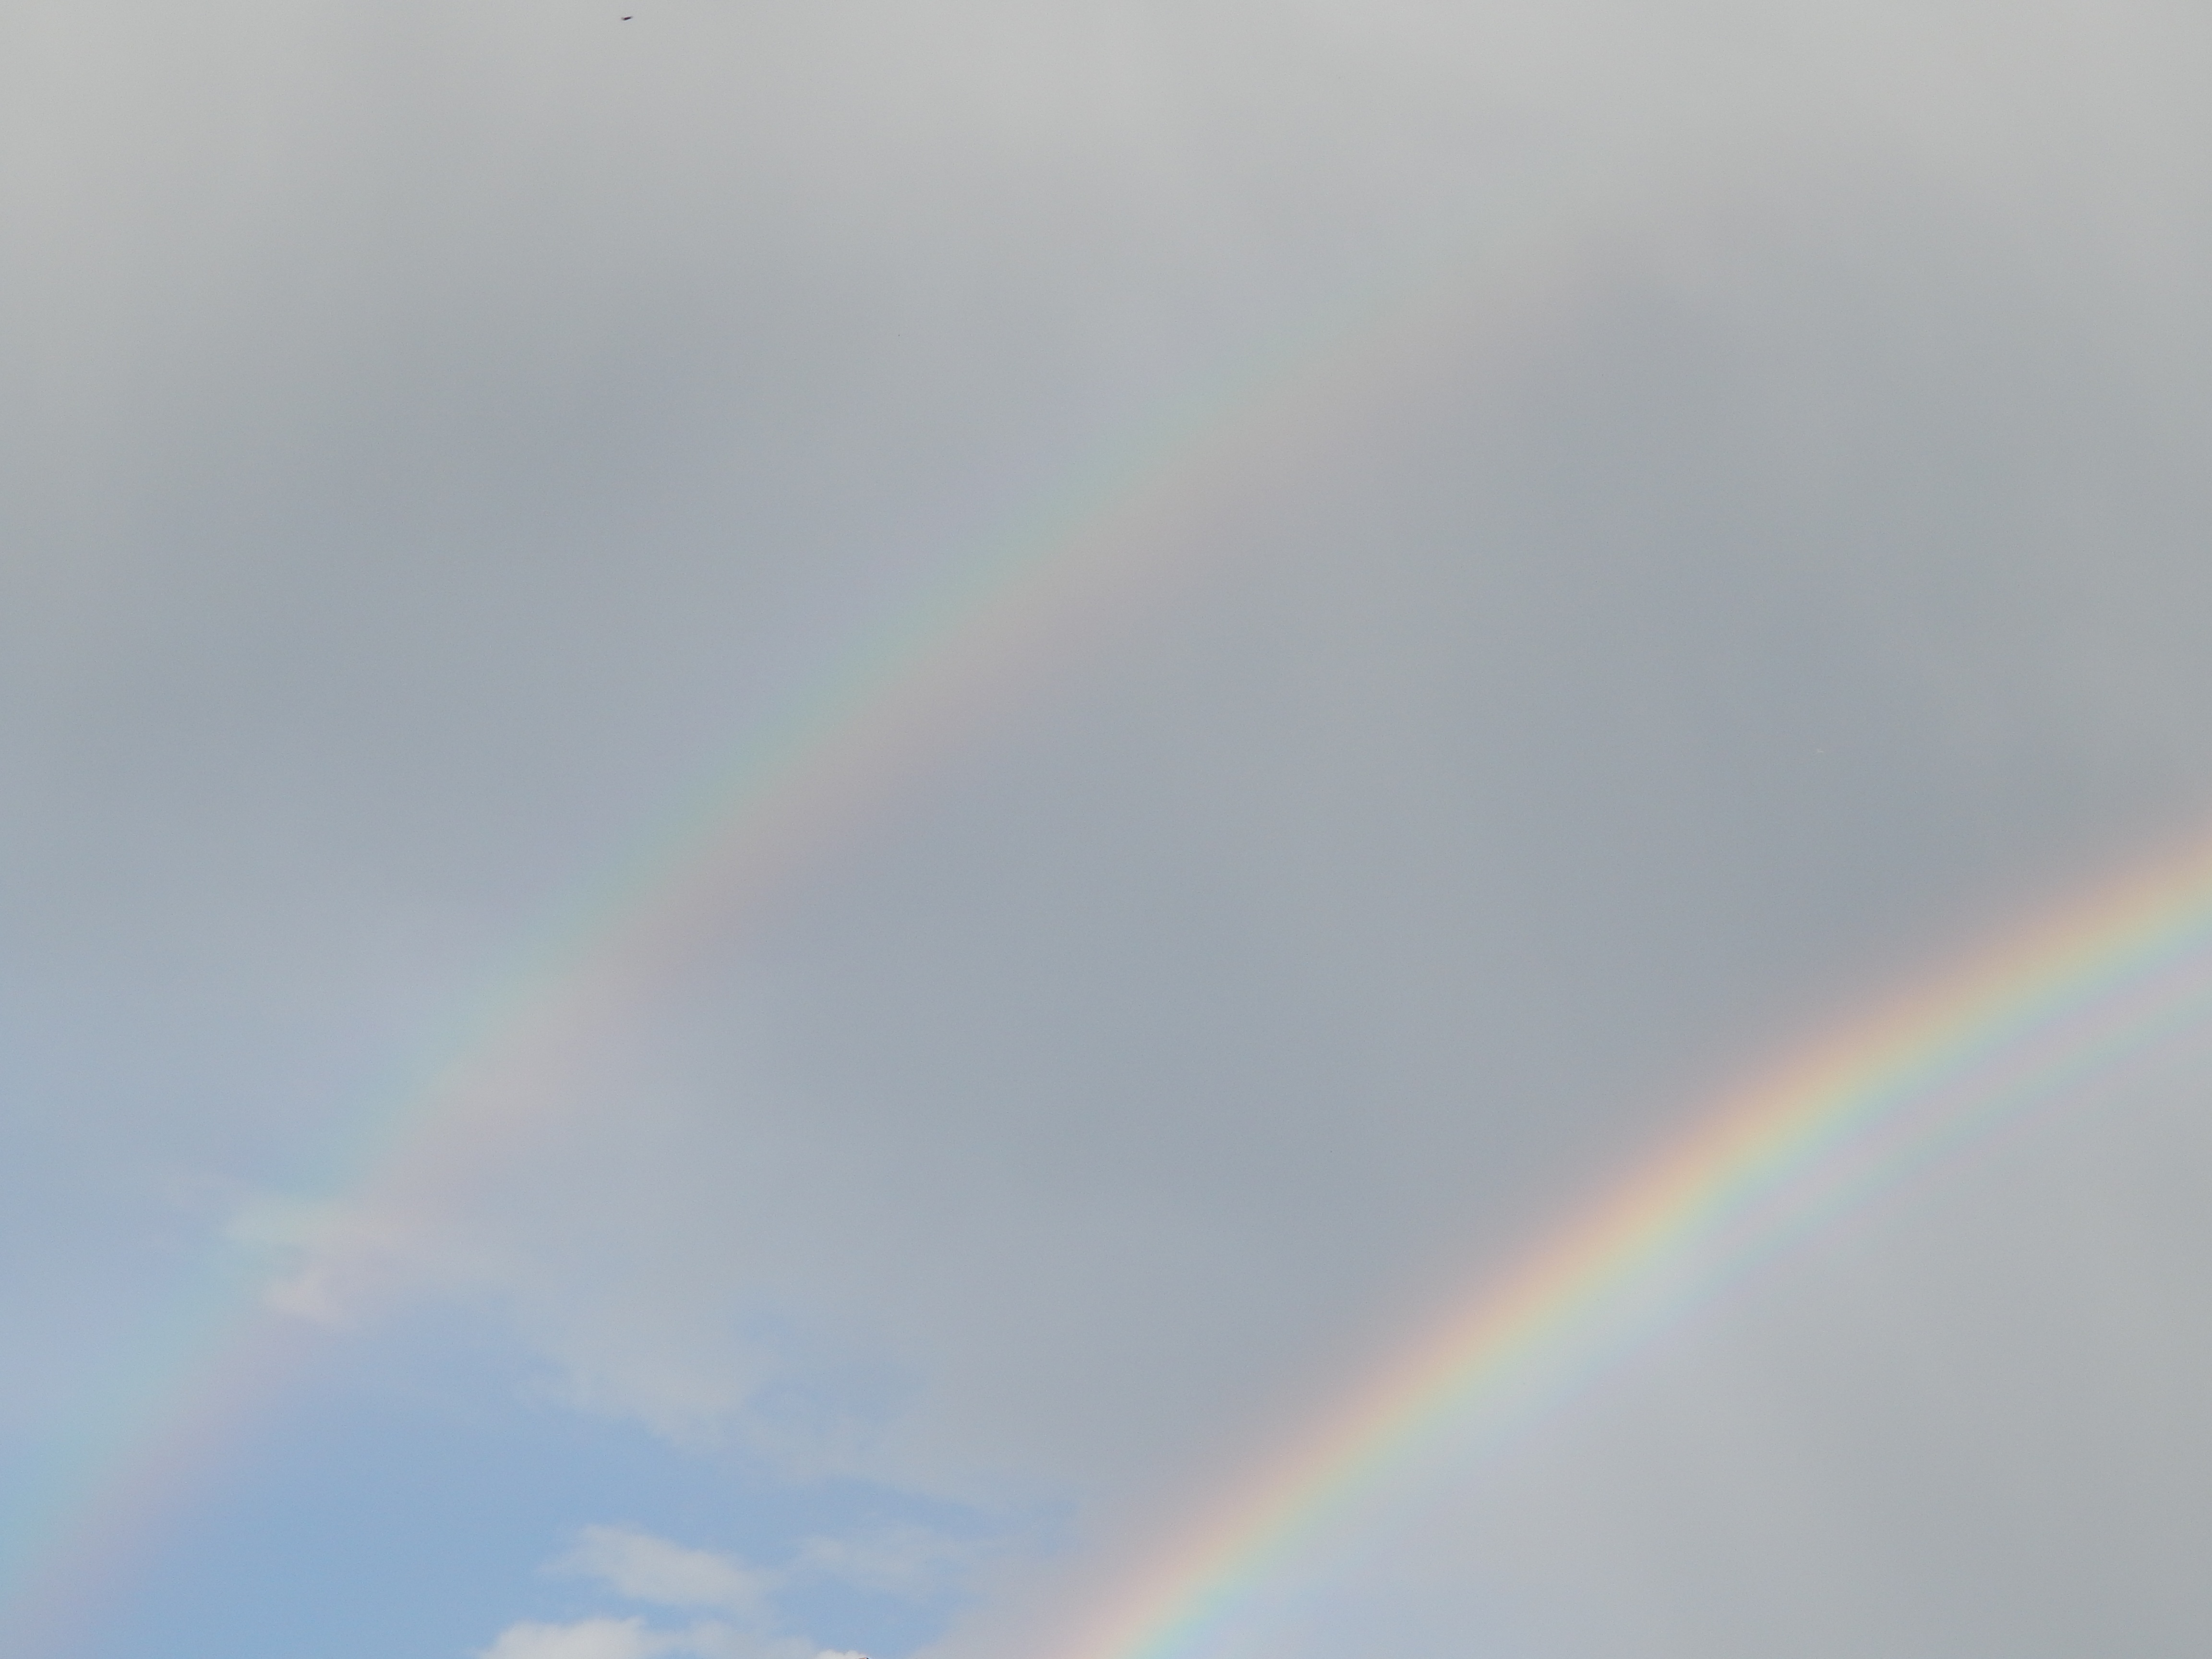
screen, cloud, sky, atmosphere, line, clouds, rainbow, after the rain, meteorological phenomenon, atmosphere of earth